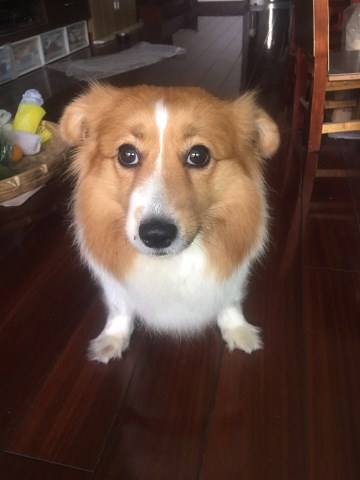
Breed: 274-n000110-Shetland_sheepdog